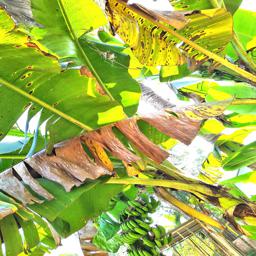
Label: JAHAJI LEAF